Church of St Mary the Virgin, Muker

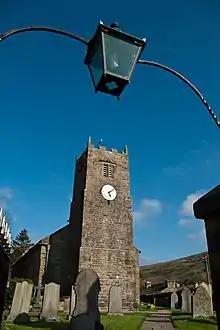
Church of St Mary, Muker

The Church of St Mary the Virgin is an Anglican church in the Upper Swaledale village of Muker, in North Yorkshire, England. It is one of four churches in the ecclesiastical "Parish of Swaledale with Arkengarthdale". The church was constructed in 1580, but previous to this, a chapel-of-ease had stood on the site which came under the Church of St Andrew in Grinton. Until the consecration of St Mary's, baptisms, weddings and funerals, had to be conducted at the church in Grinton. The Church of St Mary the Virgin, is noted for being a rare example of a house of worship being built during the Elizabethan era.